Lee Kuan Yew

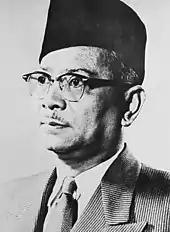
Lee worked with Prime Minister Tunku Abdul Rahman in the lead up to merger.

During his studies in Britain, Lee met Goh Keng Swee and Toh Chin Chye via the Malayan Forum. The forum sought to promote an independent Malaya which included Singapore and met at 44 Bryanston Square in London. Lee and his contemporaries deliberately avoided the topic of forming a political party to avoid charges of subversion, beginning work on forming a political party only after returning to Singapore.